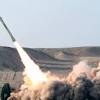
Label: Air Defense